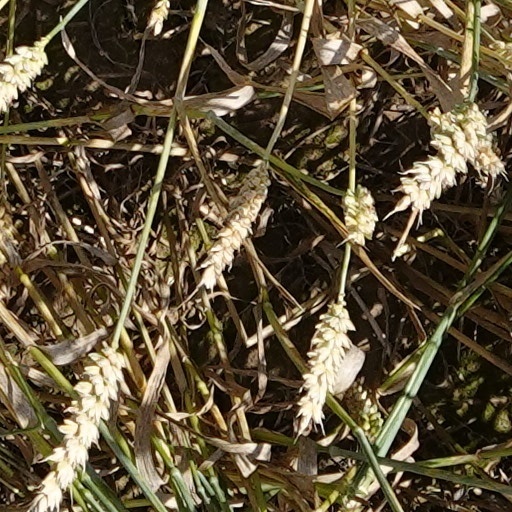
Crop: wheat